Miquel Carbonell Selva

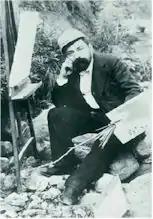
Miquel Carbonell Selva (date unknown)

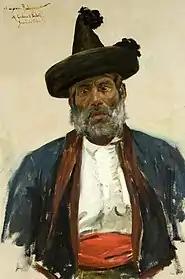
Portrait of Mariano Fernández, known as "". (1890)

Miquel Carbonell i Selva (23 July 1854, Molins de Rei – 14 May 1896, Barcelona) was a Catalan painter, muralist and poet. He is especially known for his realistic portraits and landscapes of the area around the Llobregat River.